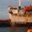
Label: ship